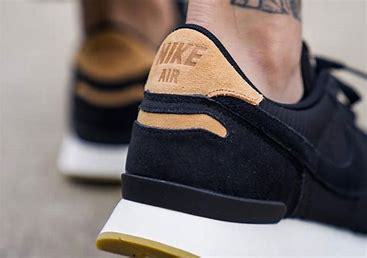
Brand: Nike
Model: Air Vortex